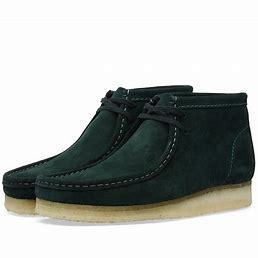
Brand: Clarks
Model: Originals Clarks Originals Wallabee